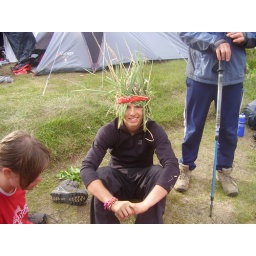
He was trying to hide in the grass from the other boys ;)